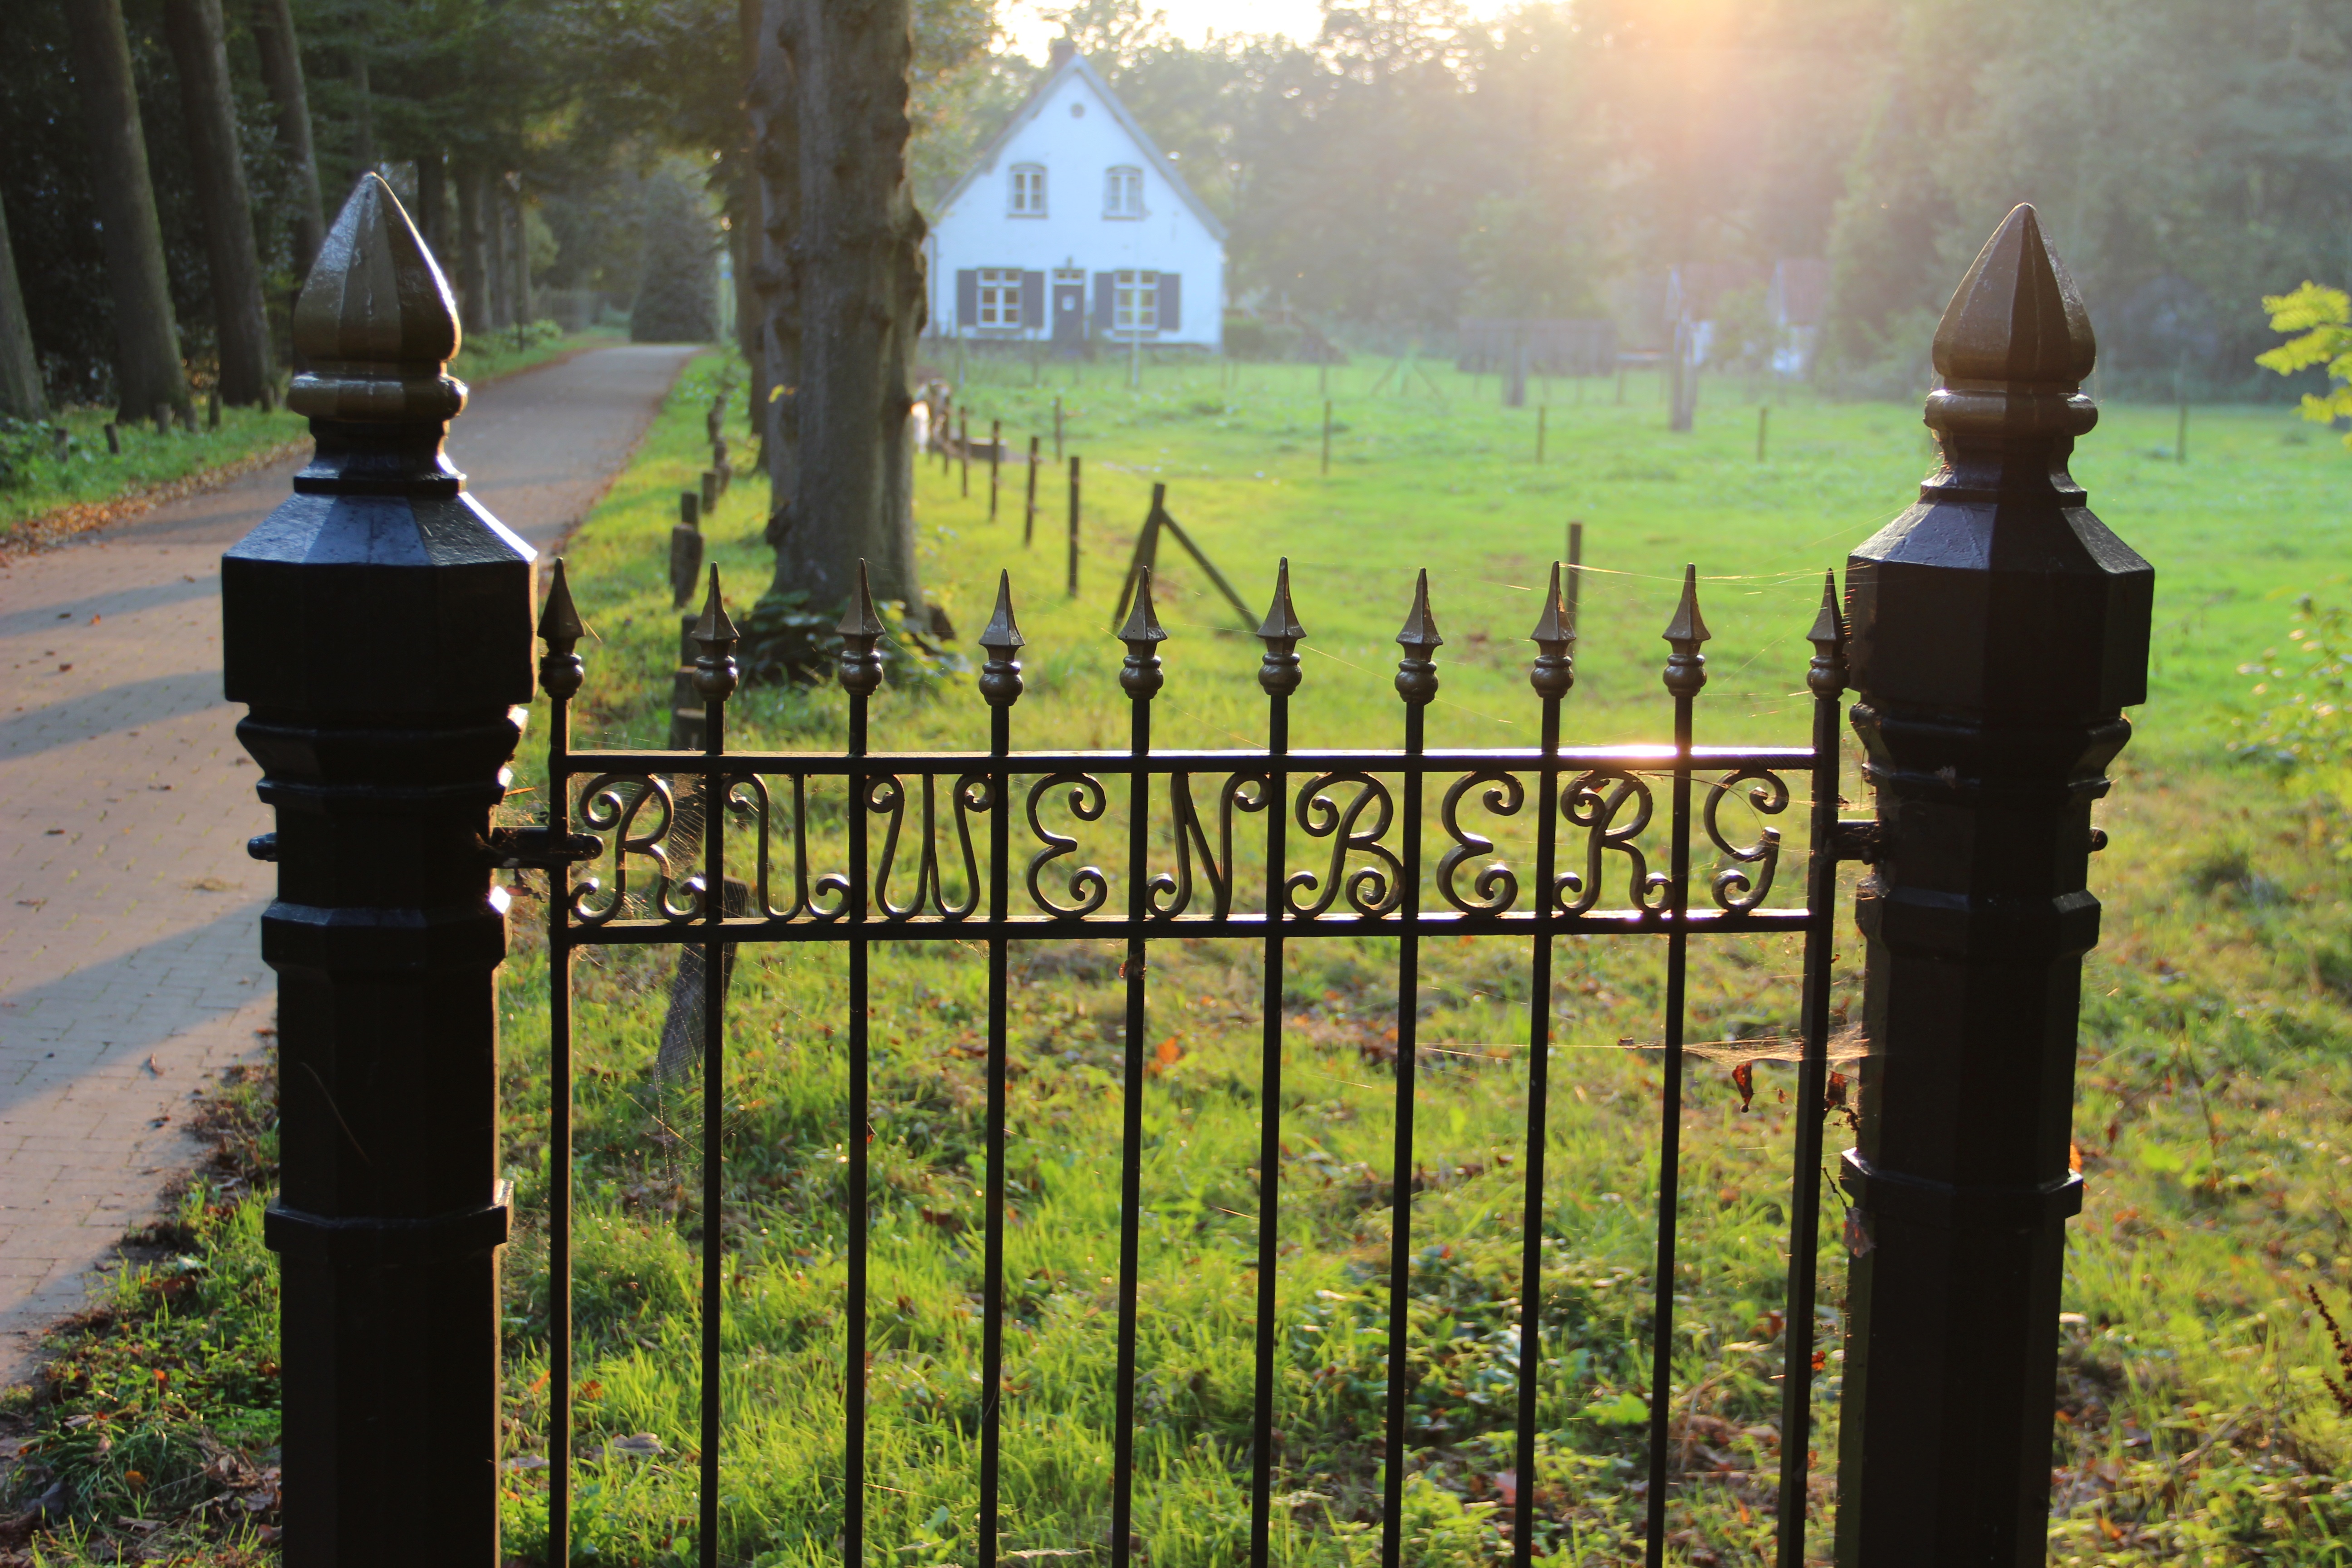
tree, nature, fence, field, green, autumn, calm, cemetery, grid, serenity, outdoor structure, home fencing